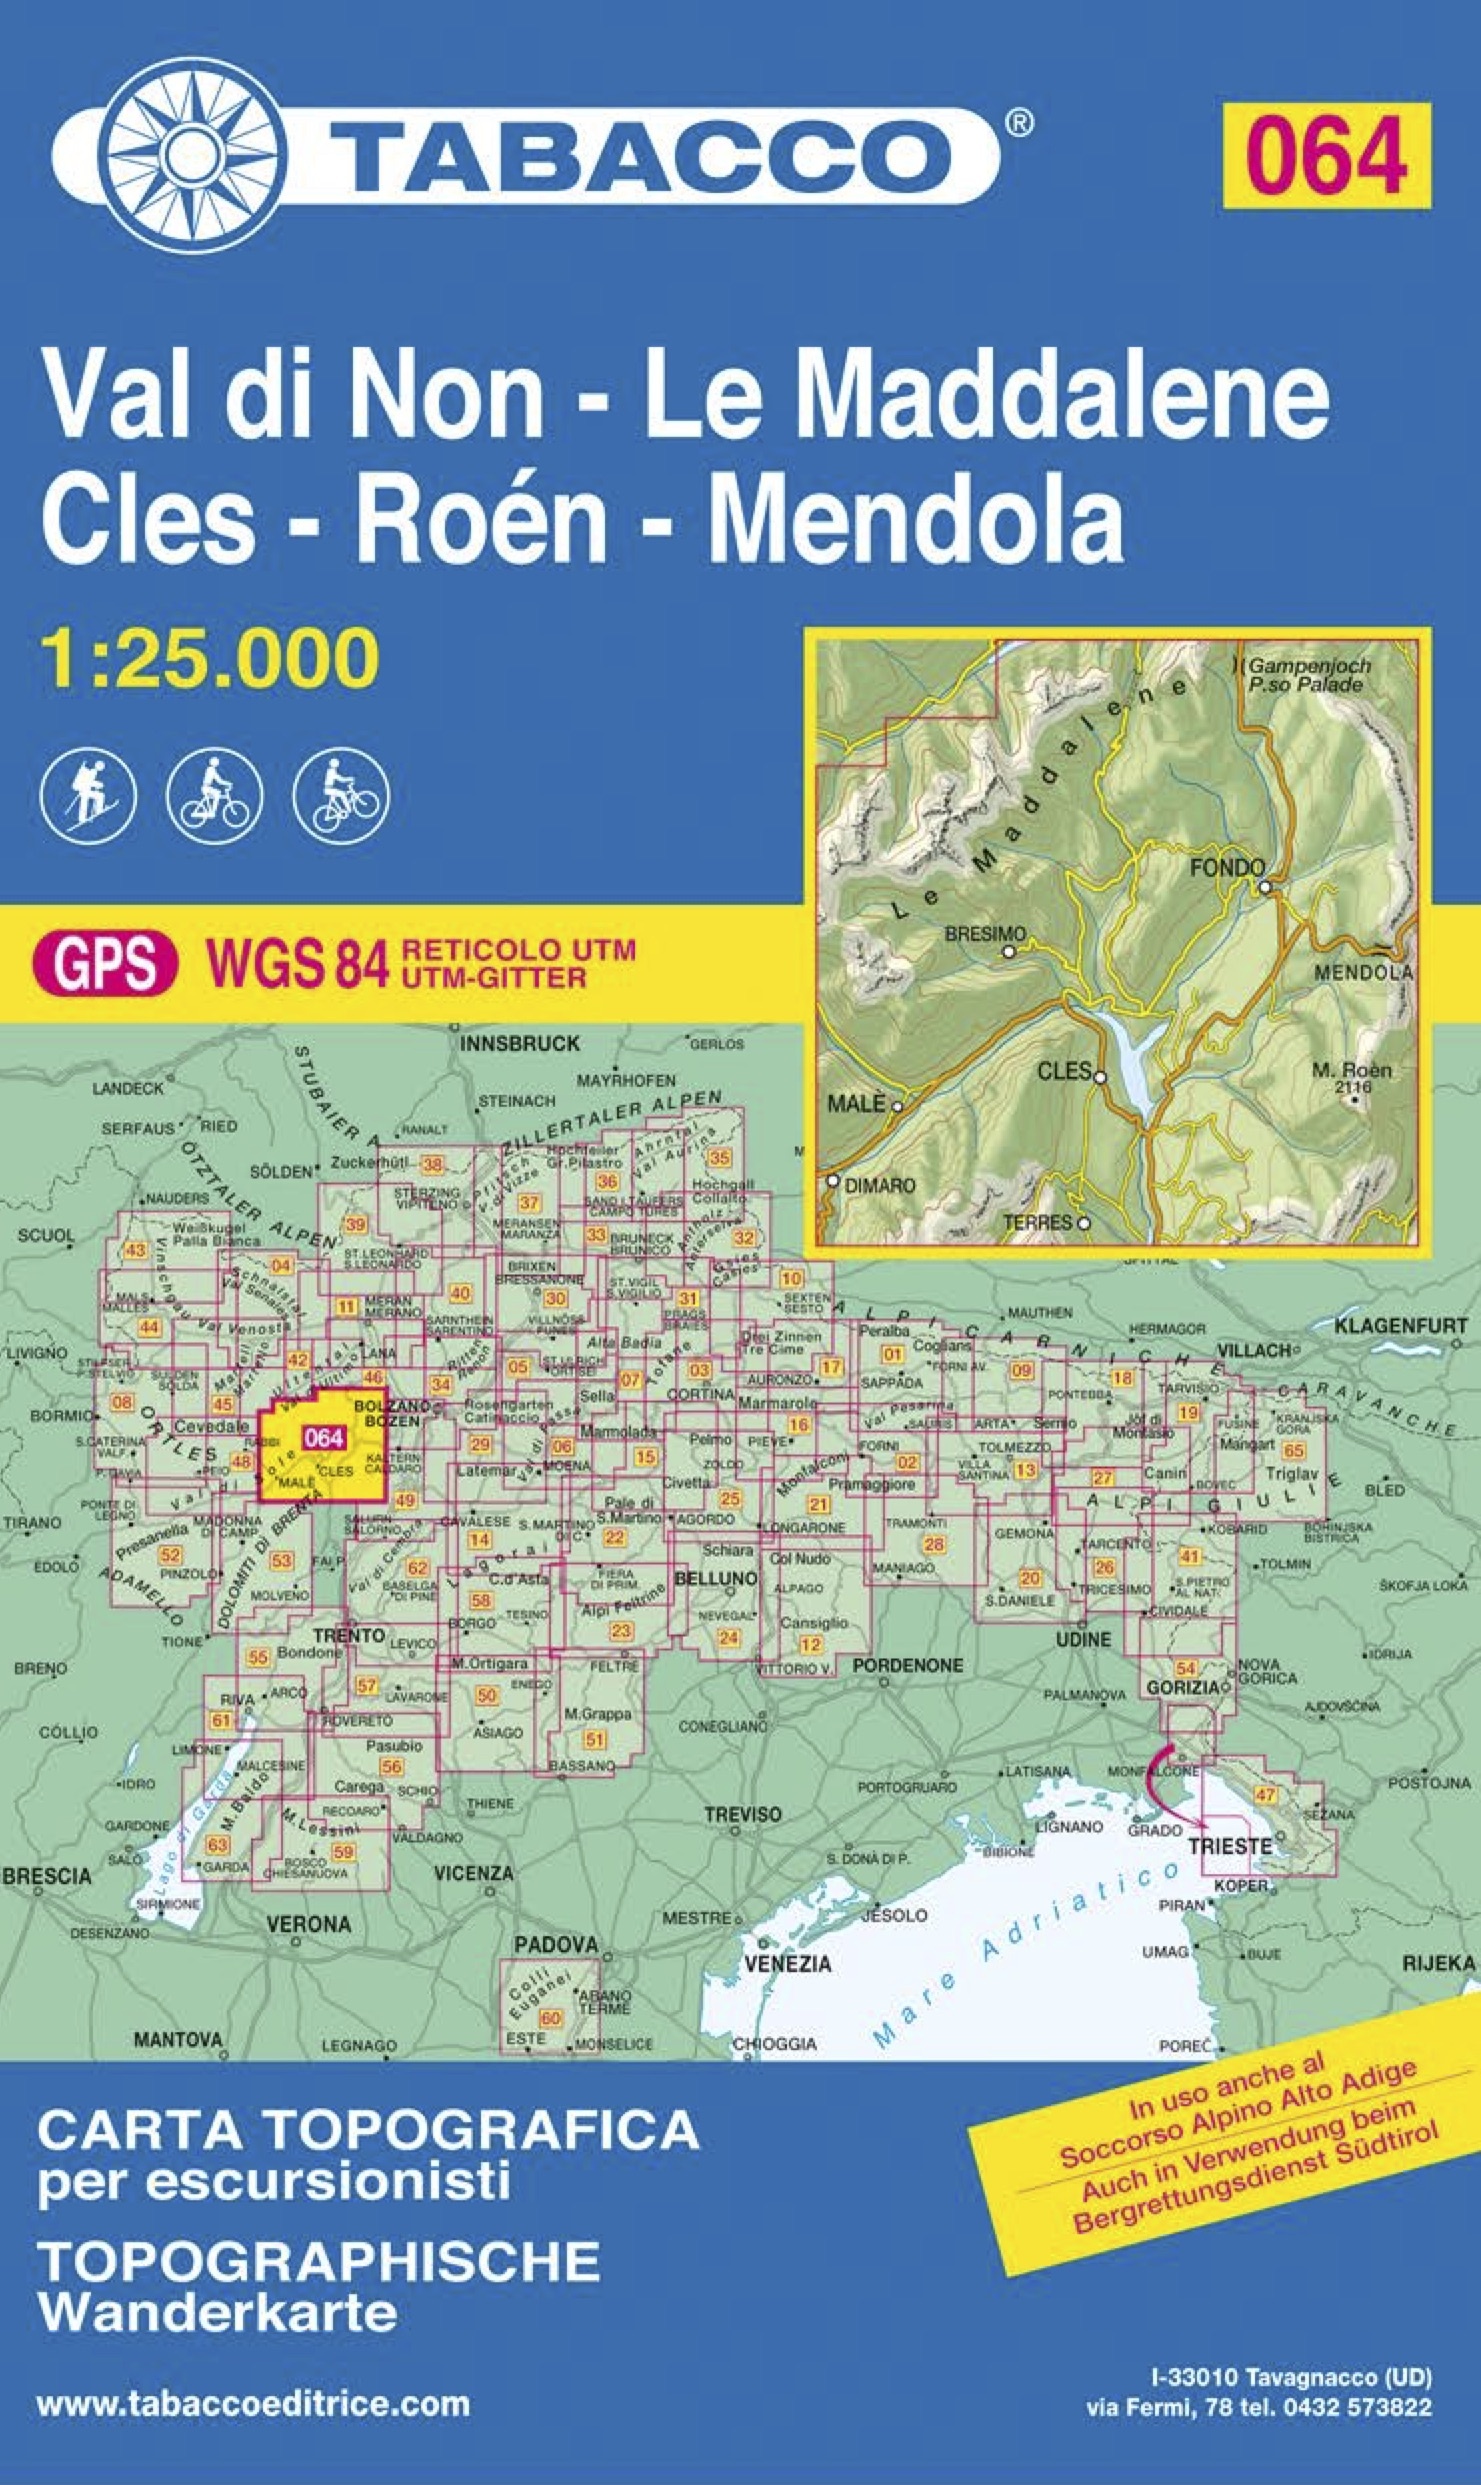
Wandel- fietskaart Val di Non - Le Maddalene  Blad 064 / 1:25.000 (GPS)
Wandelkaart Italië met ingetekende fietsroutes en mountainbike routes. Le Maddalene, Fondo, P.so Mendola, Cles, Malè cycle track and mountain bike route Edition 2016
Category: Sporting Goods > Outdoor Recreation > Cycling